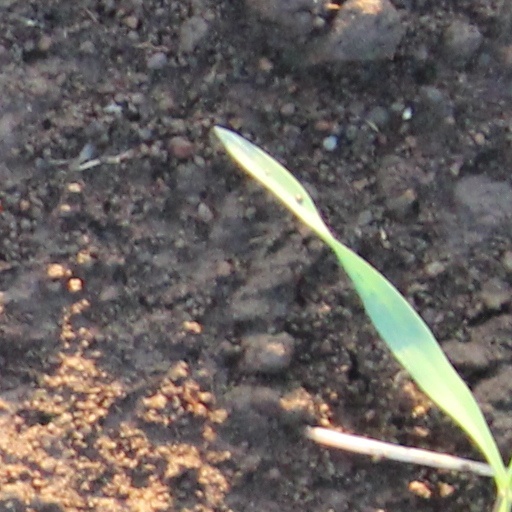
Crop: wheat